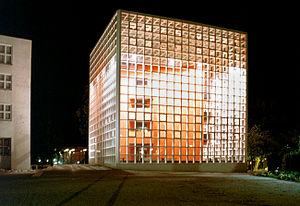
La Haute École d'arts plastiques de Brunswick a été fondée en 1963.